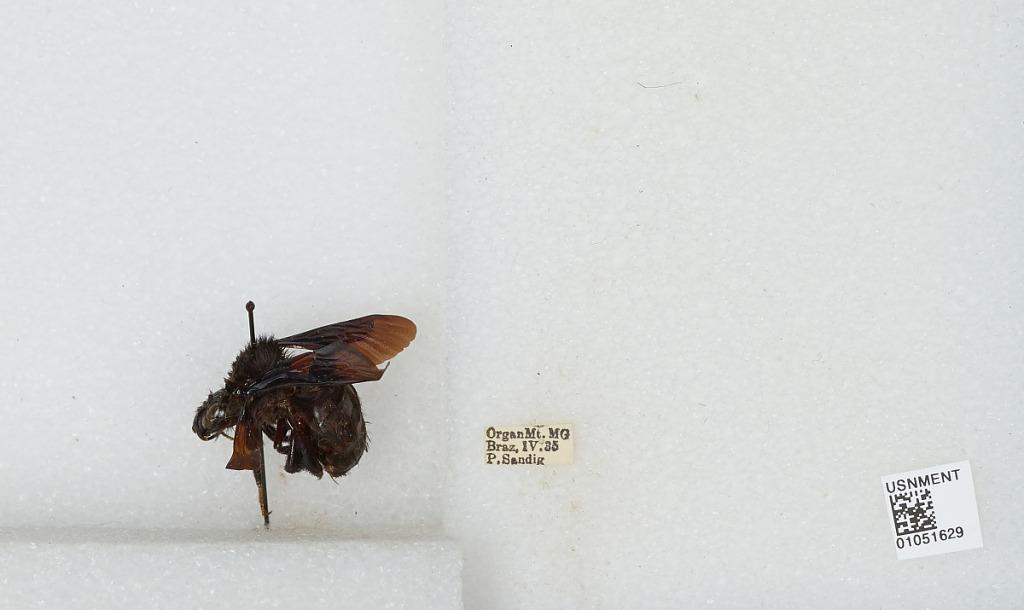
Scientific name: Bombus sp.
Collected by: P. Sandig
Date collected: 1935-4-
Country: Brazil
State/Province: Minas Gerais
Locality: Organ Mountain